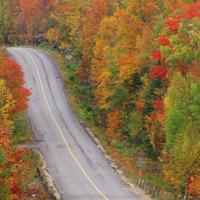
Weather: cloudy or overcast